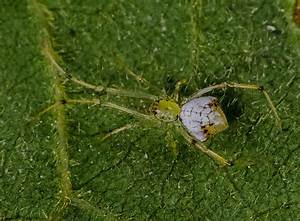
Label: spider